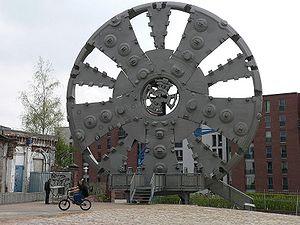
Le Nouveau Tunnel sous l'Elbe est un ouvrage d'art qui franchit le fleuve Elbe par souterrain dans la ville de Hambourg en Allemagne.